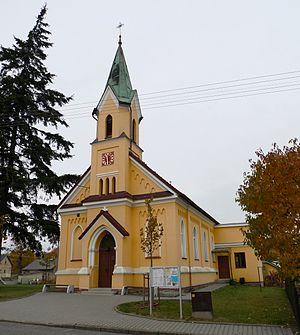
Kyjovice est une commune du district d'Opava, dans la région de Moravie-Silésie, en République tchèque. Sa population s'élevait à 847 habitants en 2017.